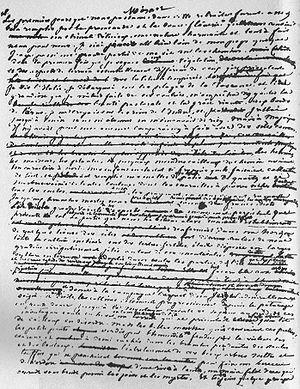
Les Chuetas, qui signifie « porcs » en vieux majorcan, sont un groupe social de l'île de Majorque aux Baléares en Espagne, descendants des Juifs majorquins convertis au christianisme, ce dont ils ont conservé tout au long de leur histoire une conscience collective de par leurs noms de famille d'origine converse. Certains, accusés de crypto-judaïsme, furent poursuivis par l'Inquisition à la fin du XVIIᵉ siècle.
George Sand [ ʒɔʁʒ sɑ̃ːd], pseudonyme d'Amantine Aurore Lucile Dupin, par mariage baronne Dudevant, est une romancière, dramaturge, épistolière, critique littéraire et journaliste française, née à Paris le 1ᵉʳ juillet 1804 et morte au château de Nohant-Vic le 8 juin 1876. Elle compte parmi les écrivains les plus prolifiques, avec plus de 70 romans à son actif et 50 volumes d'œuvres diverses dont des nouvelles, des contes, des pièces de théâtre et des textes politiques.
Un hiver à Majorque est un récit de voyage autobiographique de George Sand paru en 1842. Il raconte un voyage fait à Majorque en 1838-1839 avec ses deux enfants et le compositeur Frédéric Chopin, fort malade. Il est d'abord paru en 1841 dans la Revue des Deux Mondes.